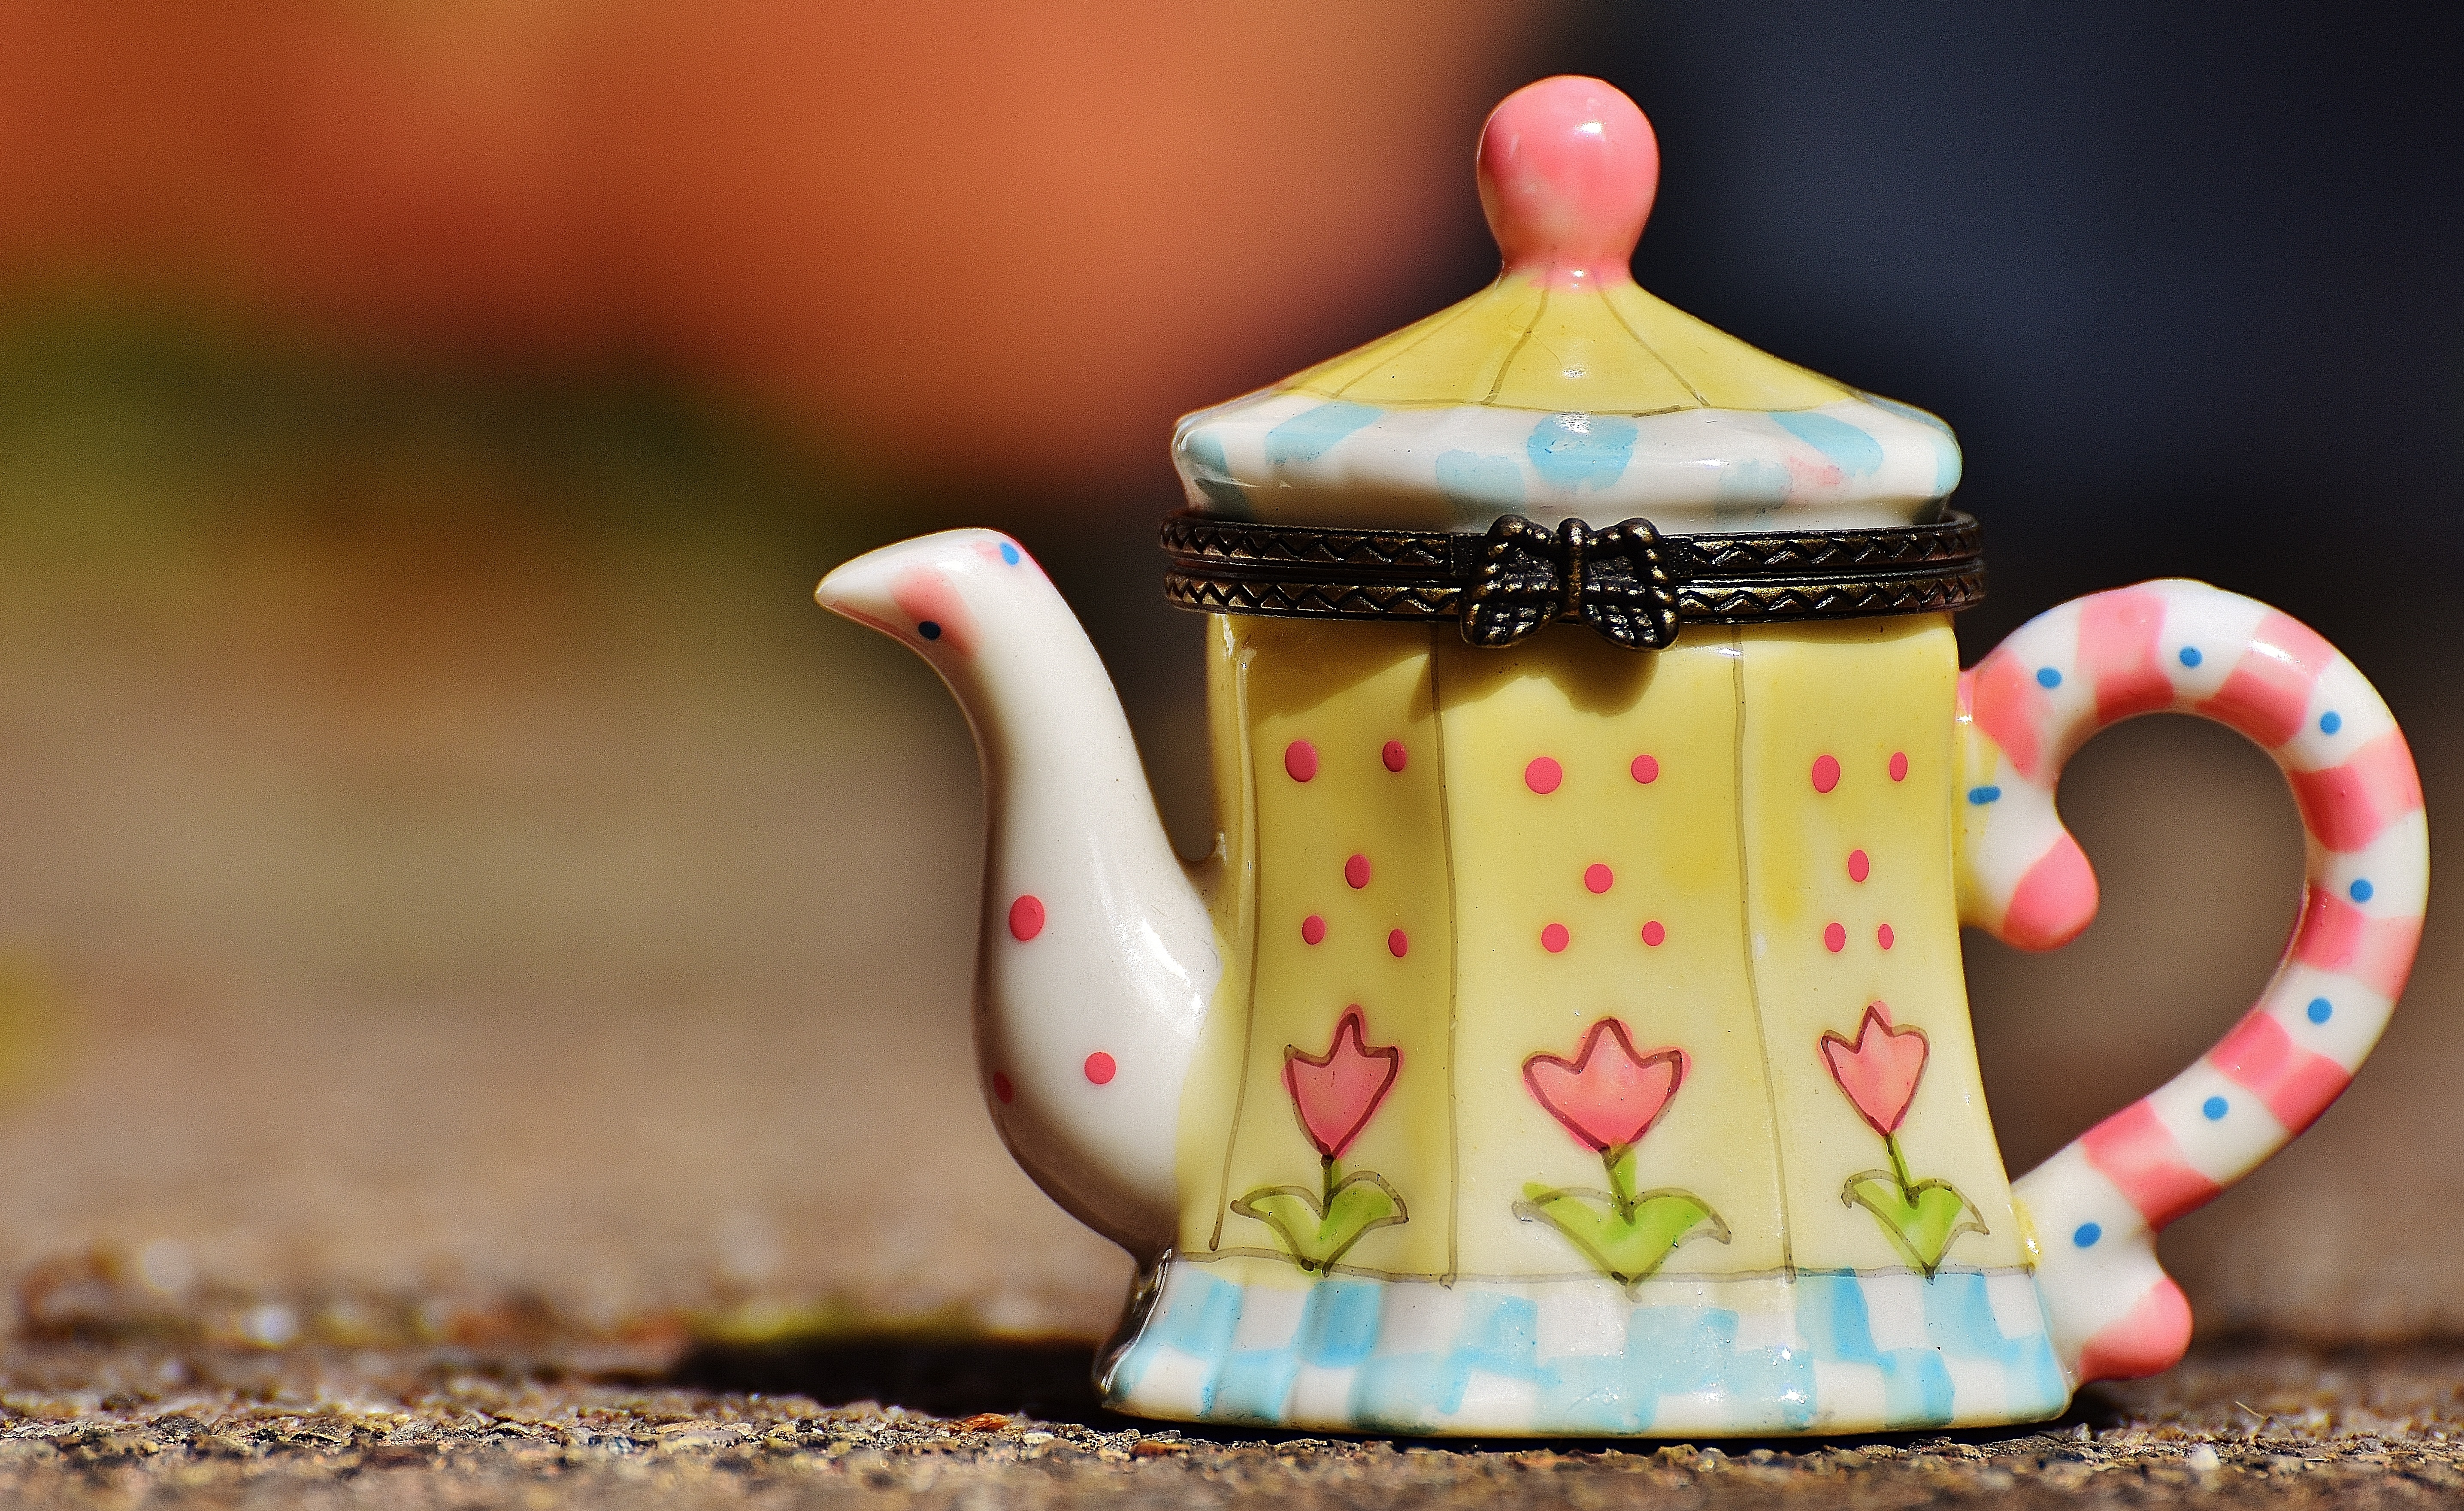
coffee, tea, teapot, pot, food, relax, ceramic, drink, dessert, icing, coffee pot, afternoon